Refugium (population biology)

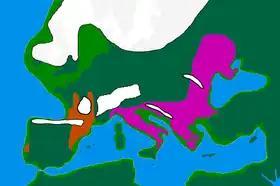
European Last Glacial Maximum refugia, 20 kya

In biology, a refugium (plural: "refugia") is a location which supports an isolated or relict population of a once more widespread species. This isolation (allopatry) can be due to climatic changes, geography, or human activities such as deforestation and overhunting.